Richard Taylor (British Army officer)

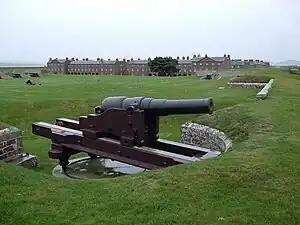
Fort George, Inverness, which Taylor commanded in 1856–57, with a Mark I rifled muzzle-loading 64-pounder gun

In 1862, Taylor was assistant adjutant general for the British Army Division at Shorncliffe and Dover. In 1873, he was appointed as the Army's Inspector General of Recruiting. He remained in this post until 1876, when he was appointed as Deputy Adjutant-General to the Forces. In 1882, Taylor took over the role of adjutant-general while Sir Garnet Wolseley was overseas in command of British forces during the Second Anglo-Egyptian War of 1882.